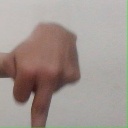
अक्षर: प